Foreign relations of Italy

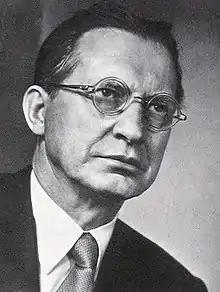
Alcide De Gasperi, first republican Prime Minister of Italy and one of the Founding Fathers of the European Union

Italy became a republic after the 1946 Italian institutional referendum held on 2 June 1946, a day celebrated since as "Festa della Repubblica". This was the first time that Italian women voted at the national level, and the second time overall considering the local elections that were held a few months earlier in some cities. Under the Treaty of Peace with Italy, 1947, Istria, Kvarner, most of the Julian March as well as the Dalmatian city of Zara was annexed by Yugoslavia causing the Istrian-Dalmatian exodus, which led to the emigration of between 230,000 and 350,000 of local ethnic Italians (Istrian Italians and Dalmatian Italians), the others being ethnic Slovenians, ethnic Croatians, and ethnic Istro-Romanians, choosing to maintain Italian citizenship. Later, the Free Territory of Trieste was divided between the two states. Italy also lost all of its colonial possessions, formally ending the Italian Empire. In 1950, Italian Somaliland was made a United Nations Trust Territory under Italian administration until 1 July 1960. The Italian border that applies today has existed since 1975, when Trieste was formally re-annexed to Italy.